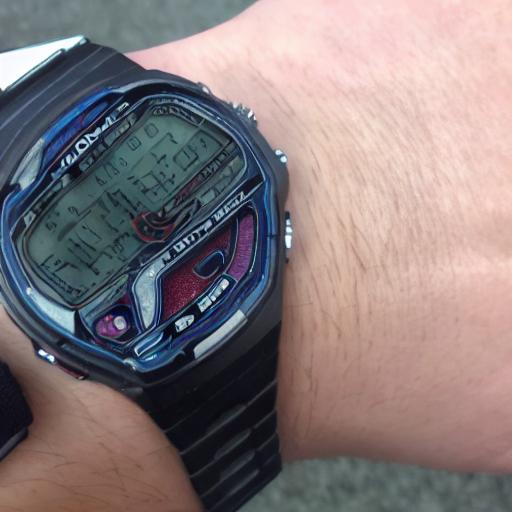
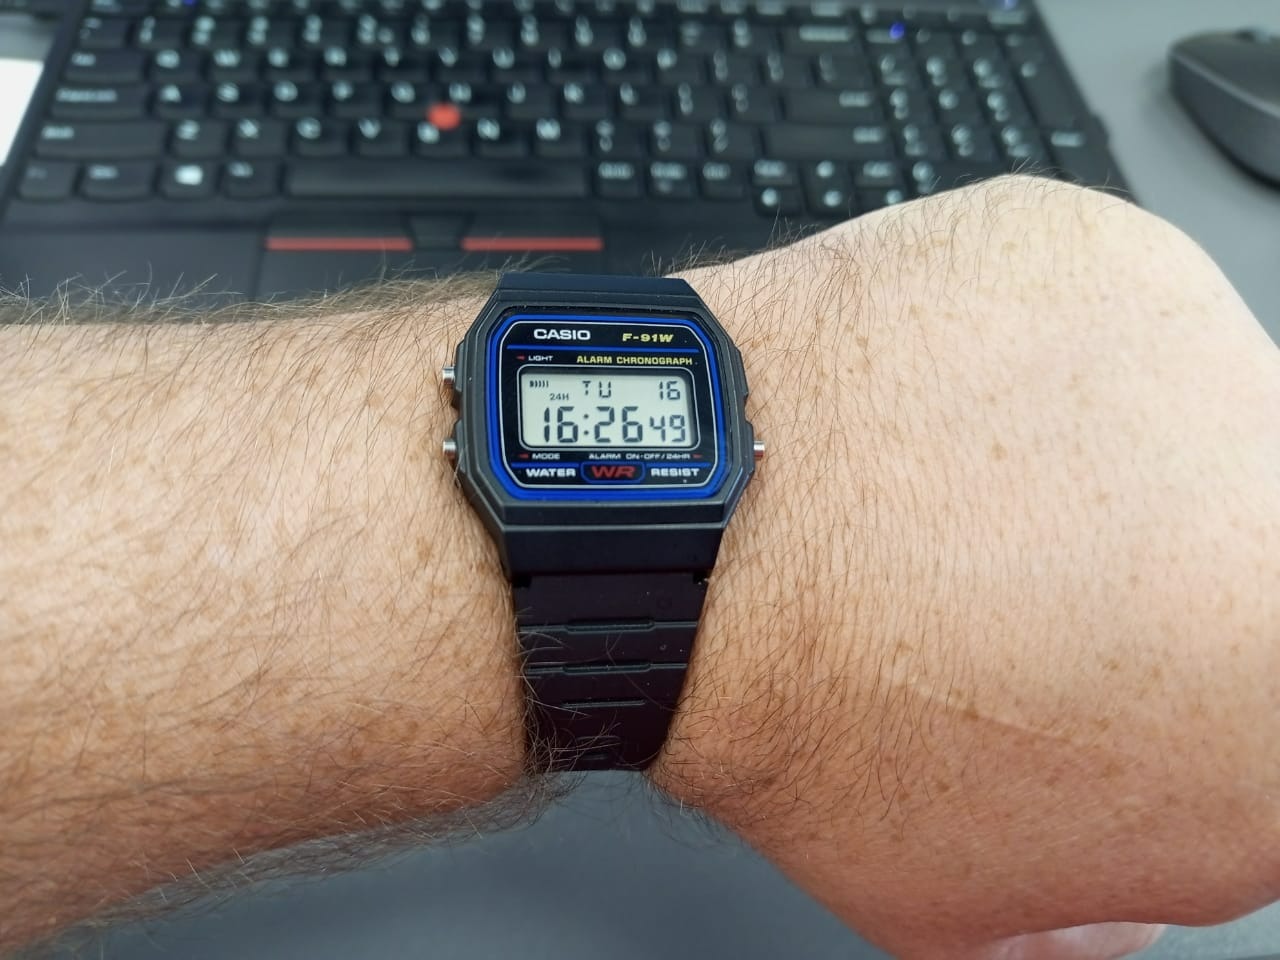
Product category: accessories_watch
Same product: no